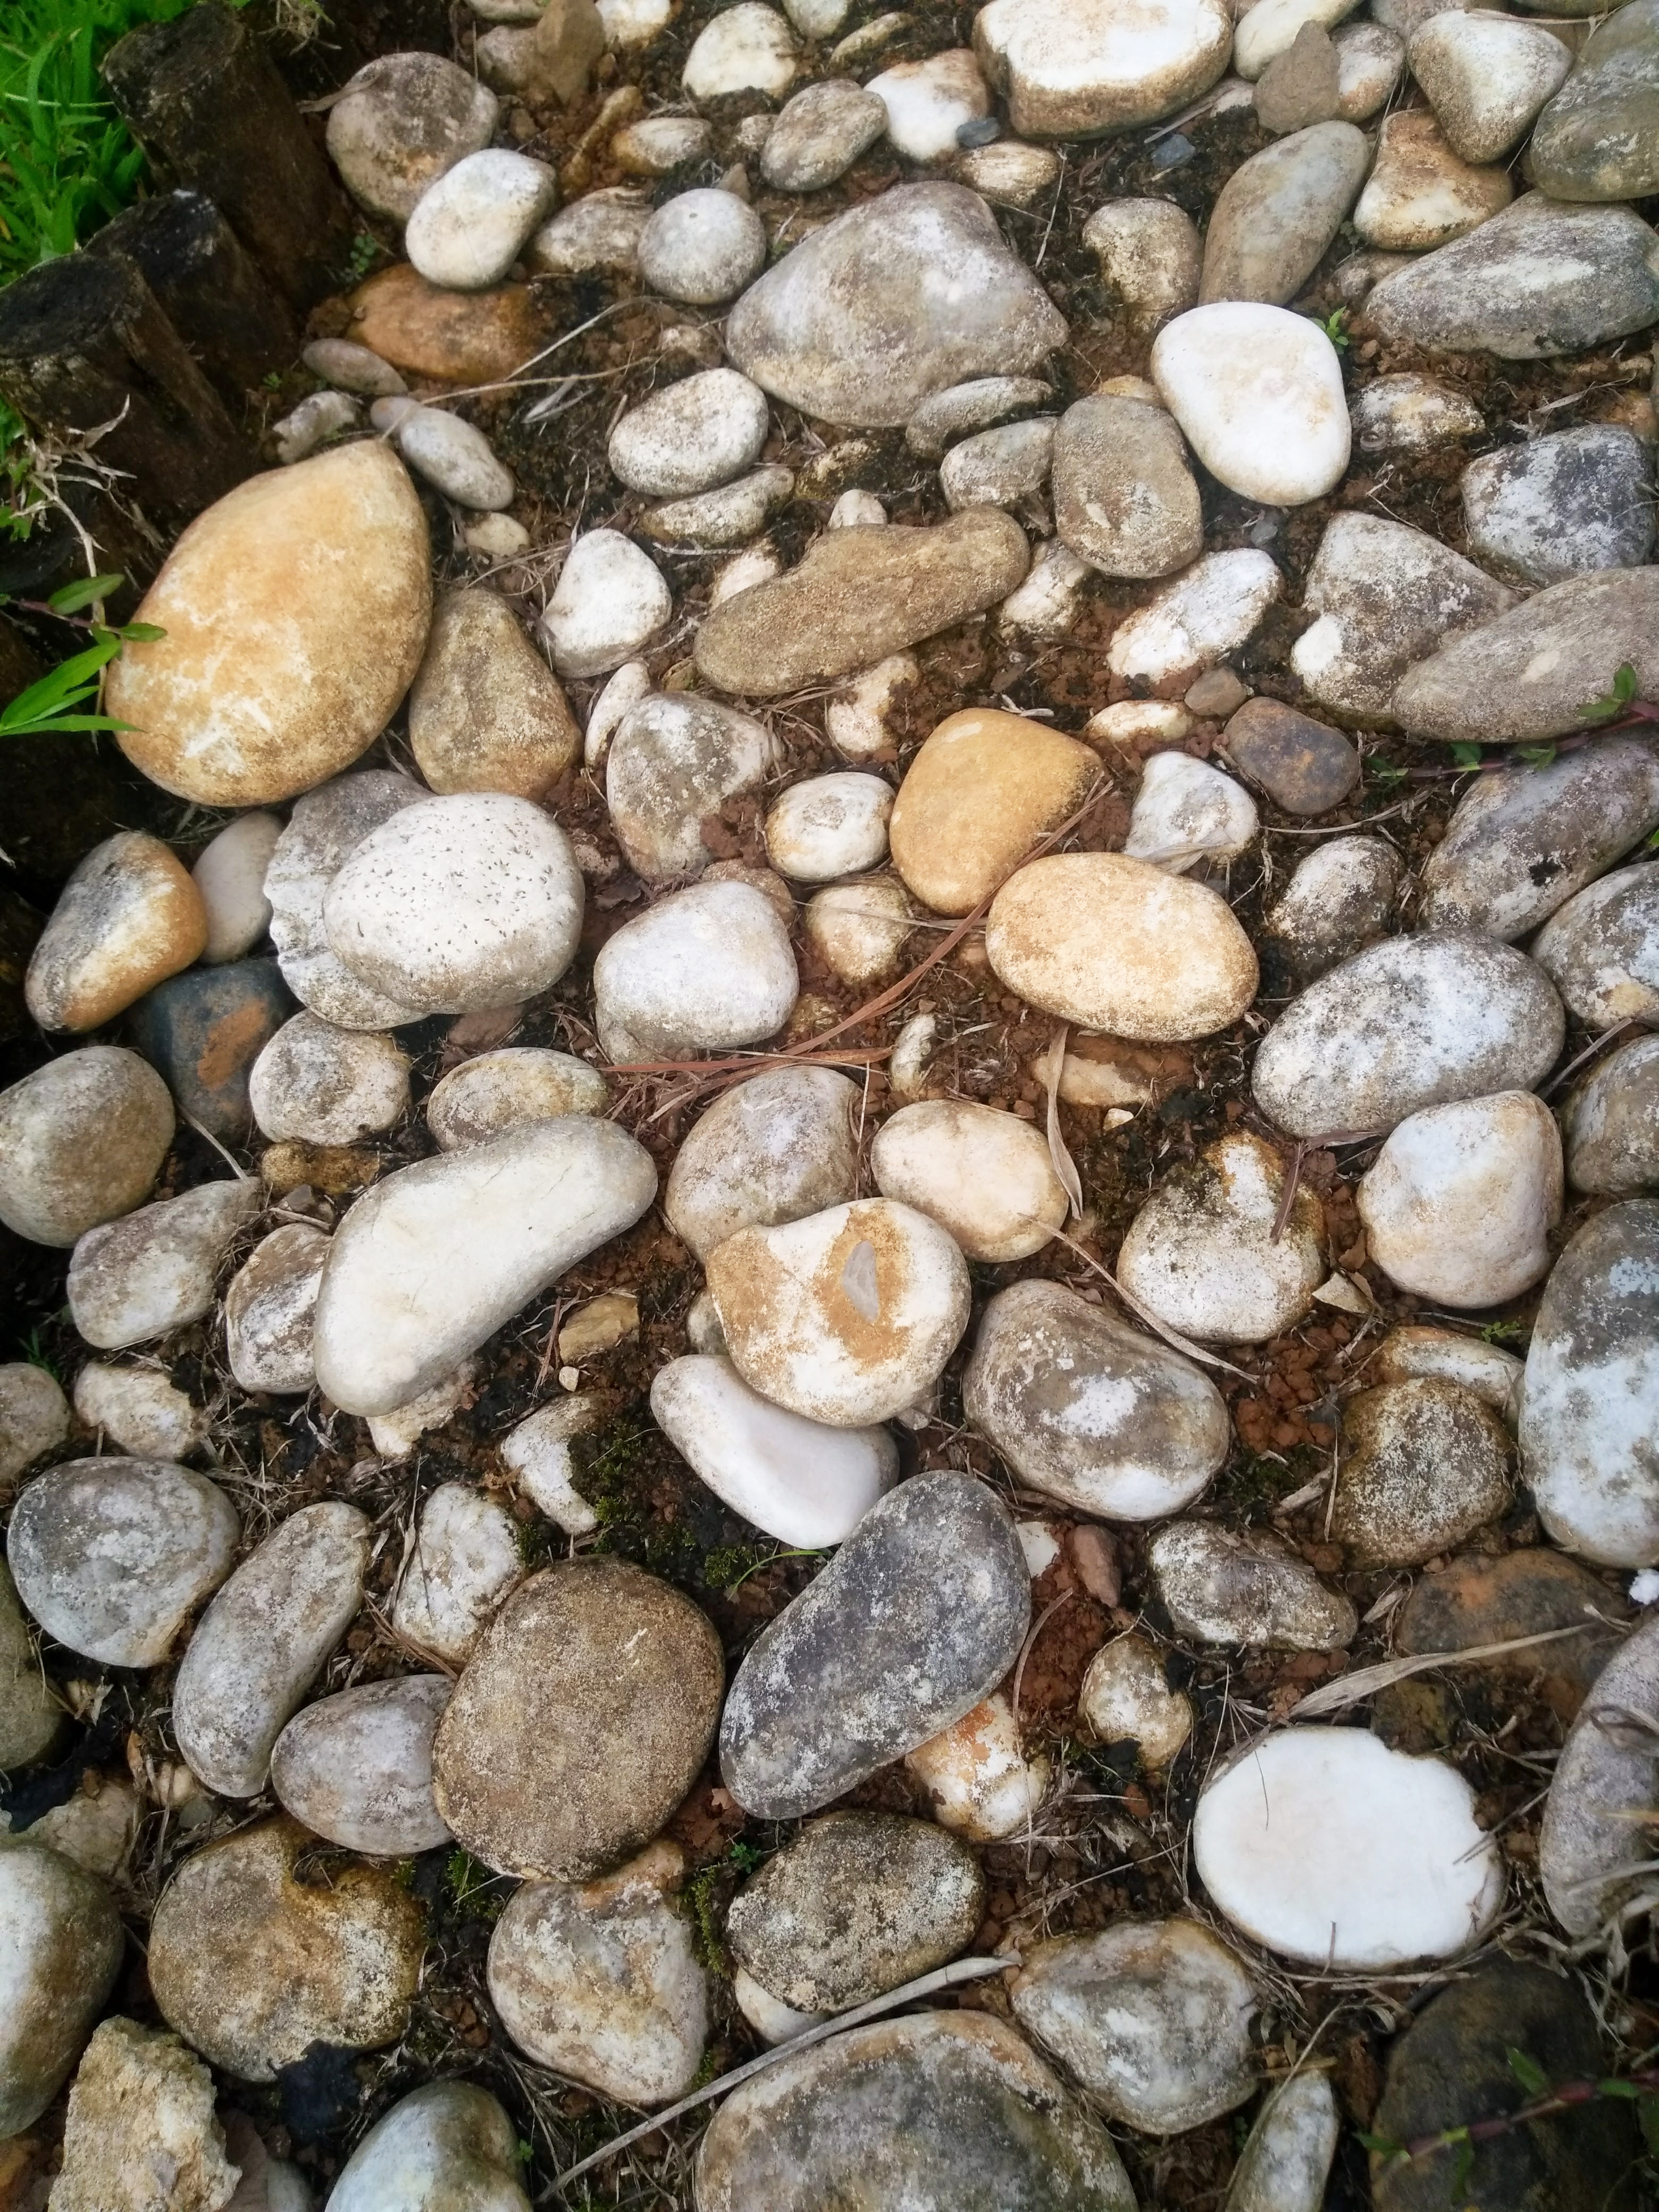
stones, white, pebbles, countryside, river, rocks, pebble, rock, gravel, cobblestone